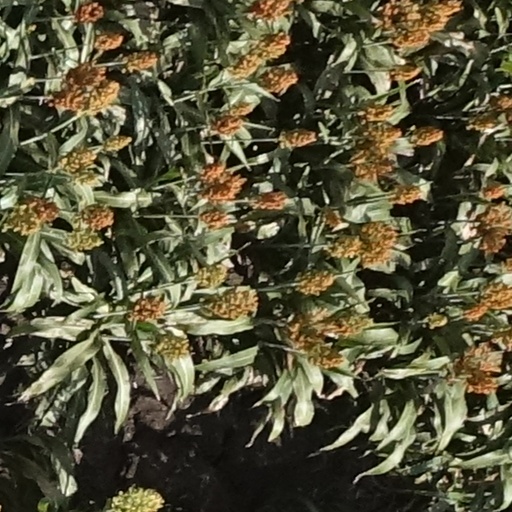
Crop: sorghum